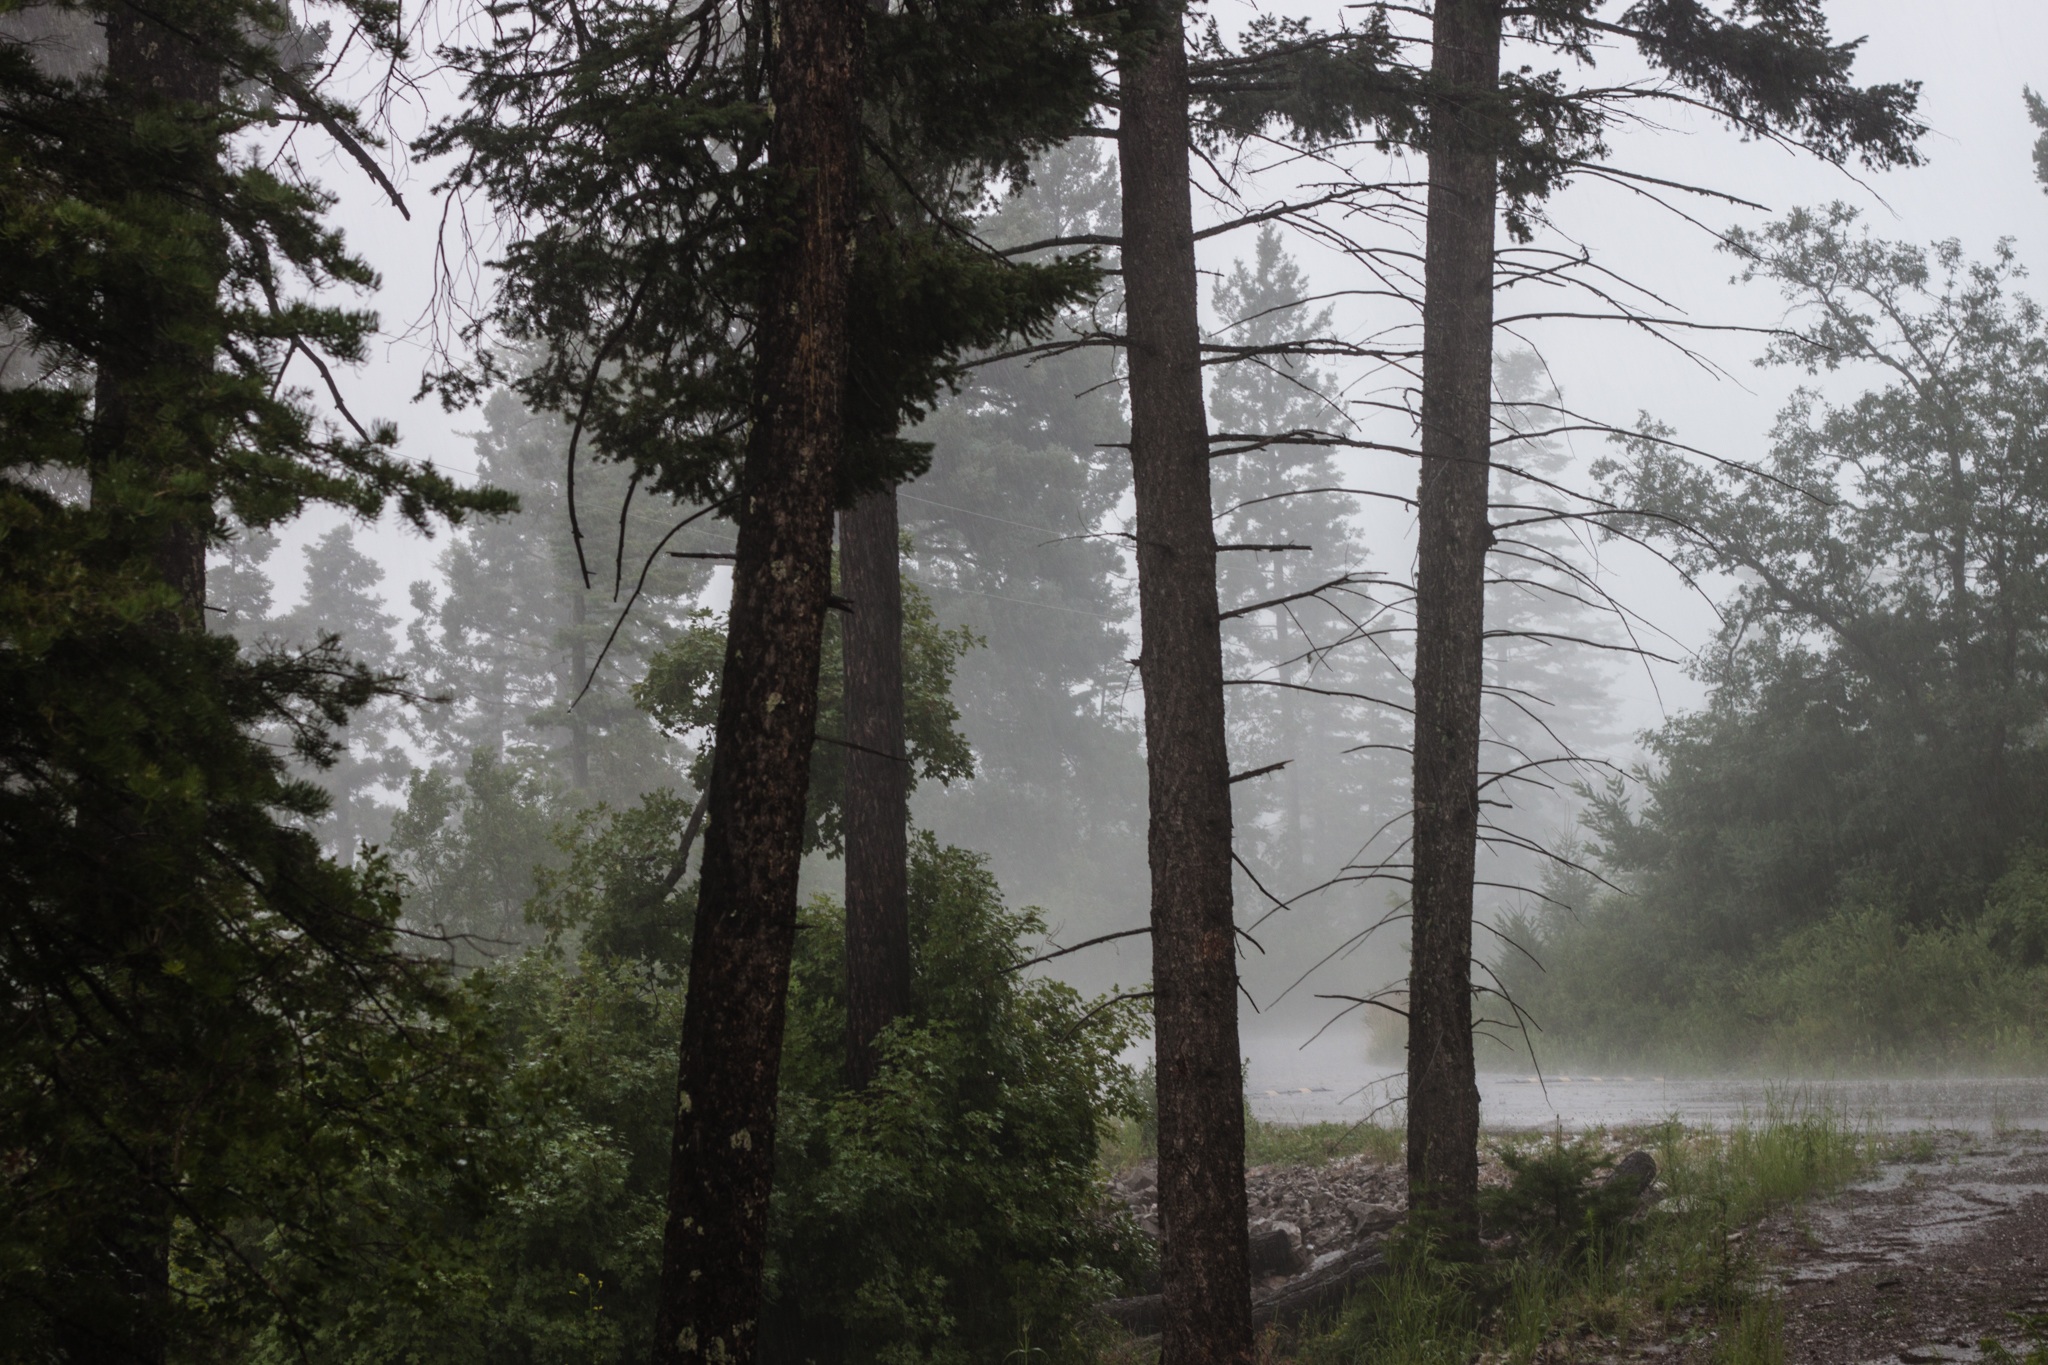
tree, forest, wilderness, fog, mist, jungle, weather, rainforest, woodland, habitat, ecosystem, biome, old growth forest, natural environment, geographical feature, atmospheric phenomenon, temperate broadleaf and mixed forest, temperate coniferous forest